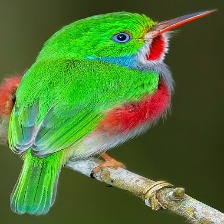
Species: CUBAN TODY
Scientific name: TODUS MULTICOLOR